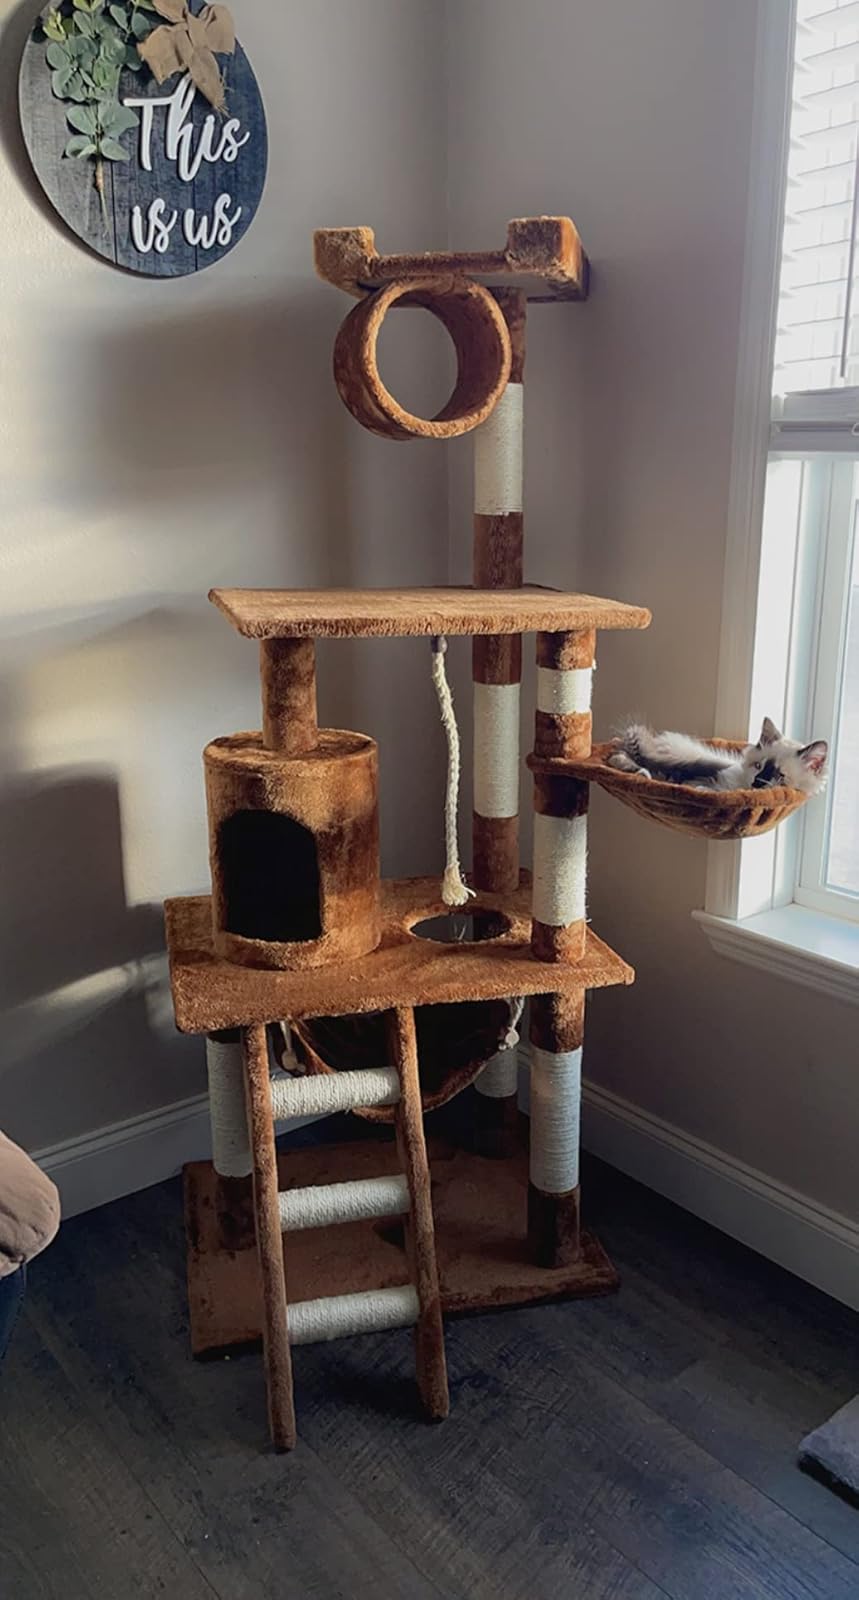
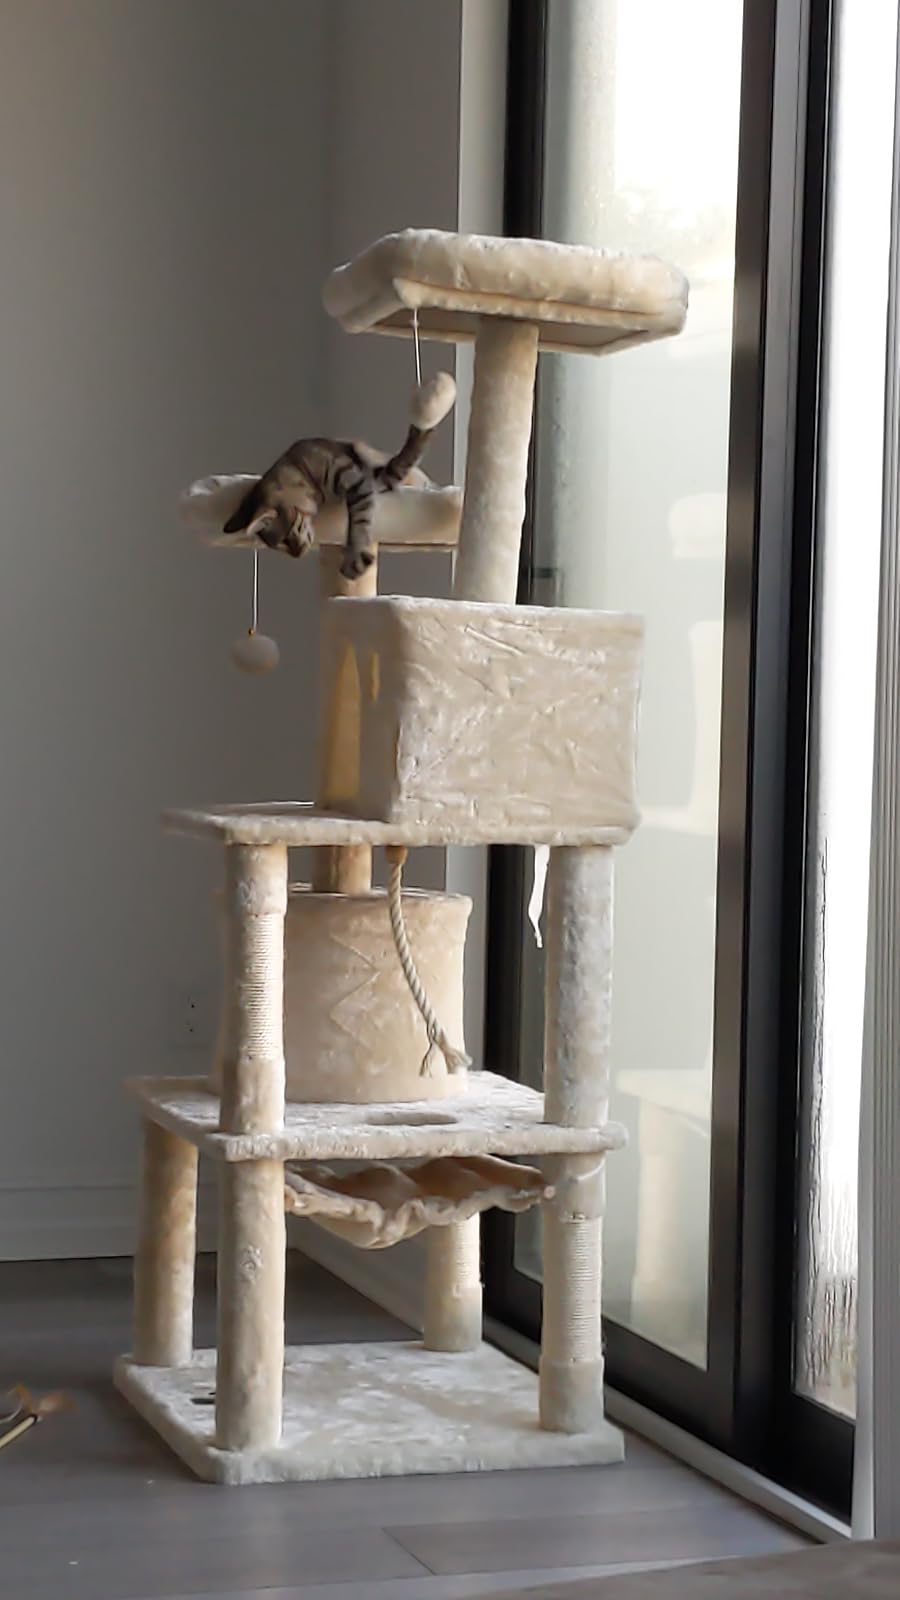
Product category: items_cat tree
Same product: no